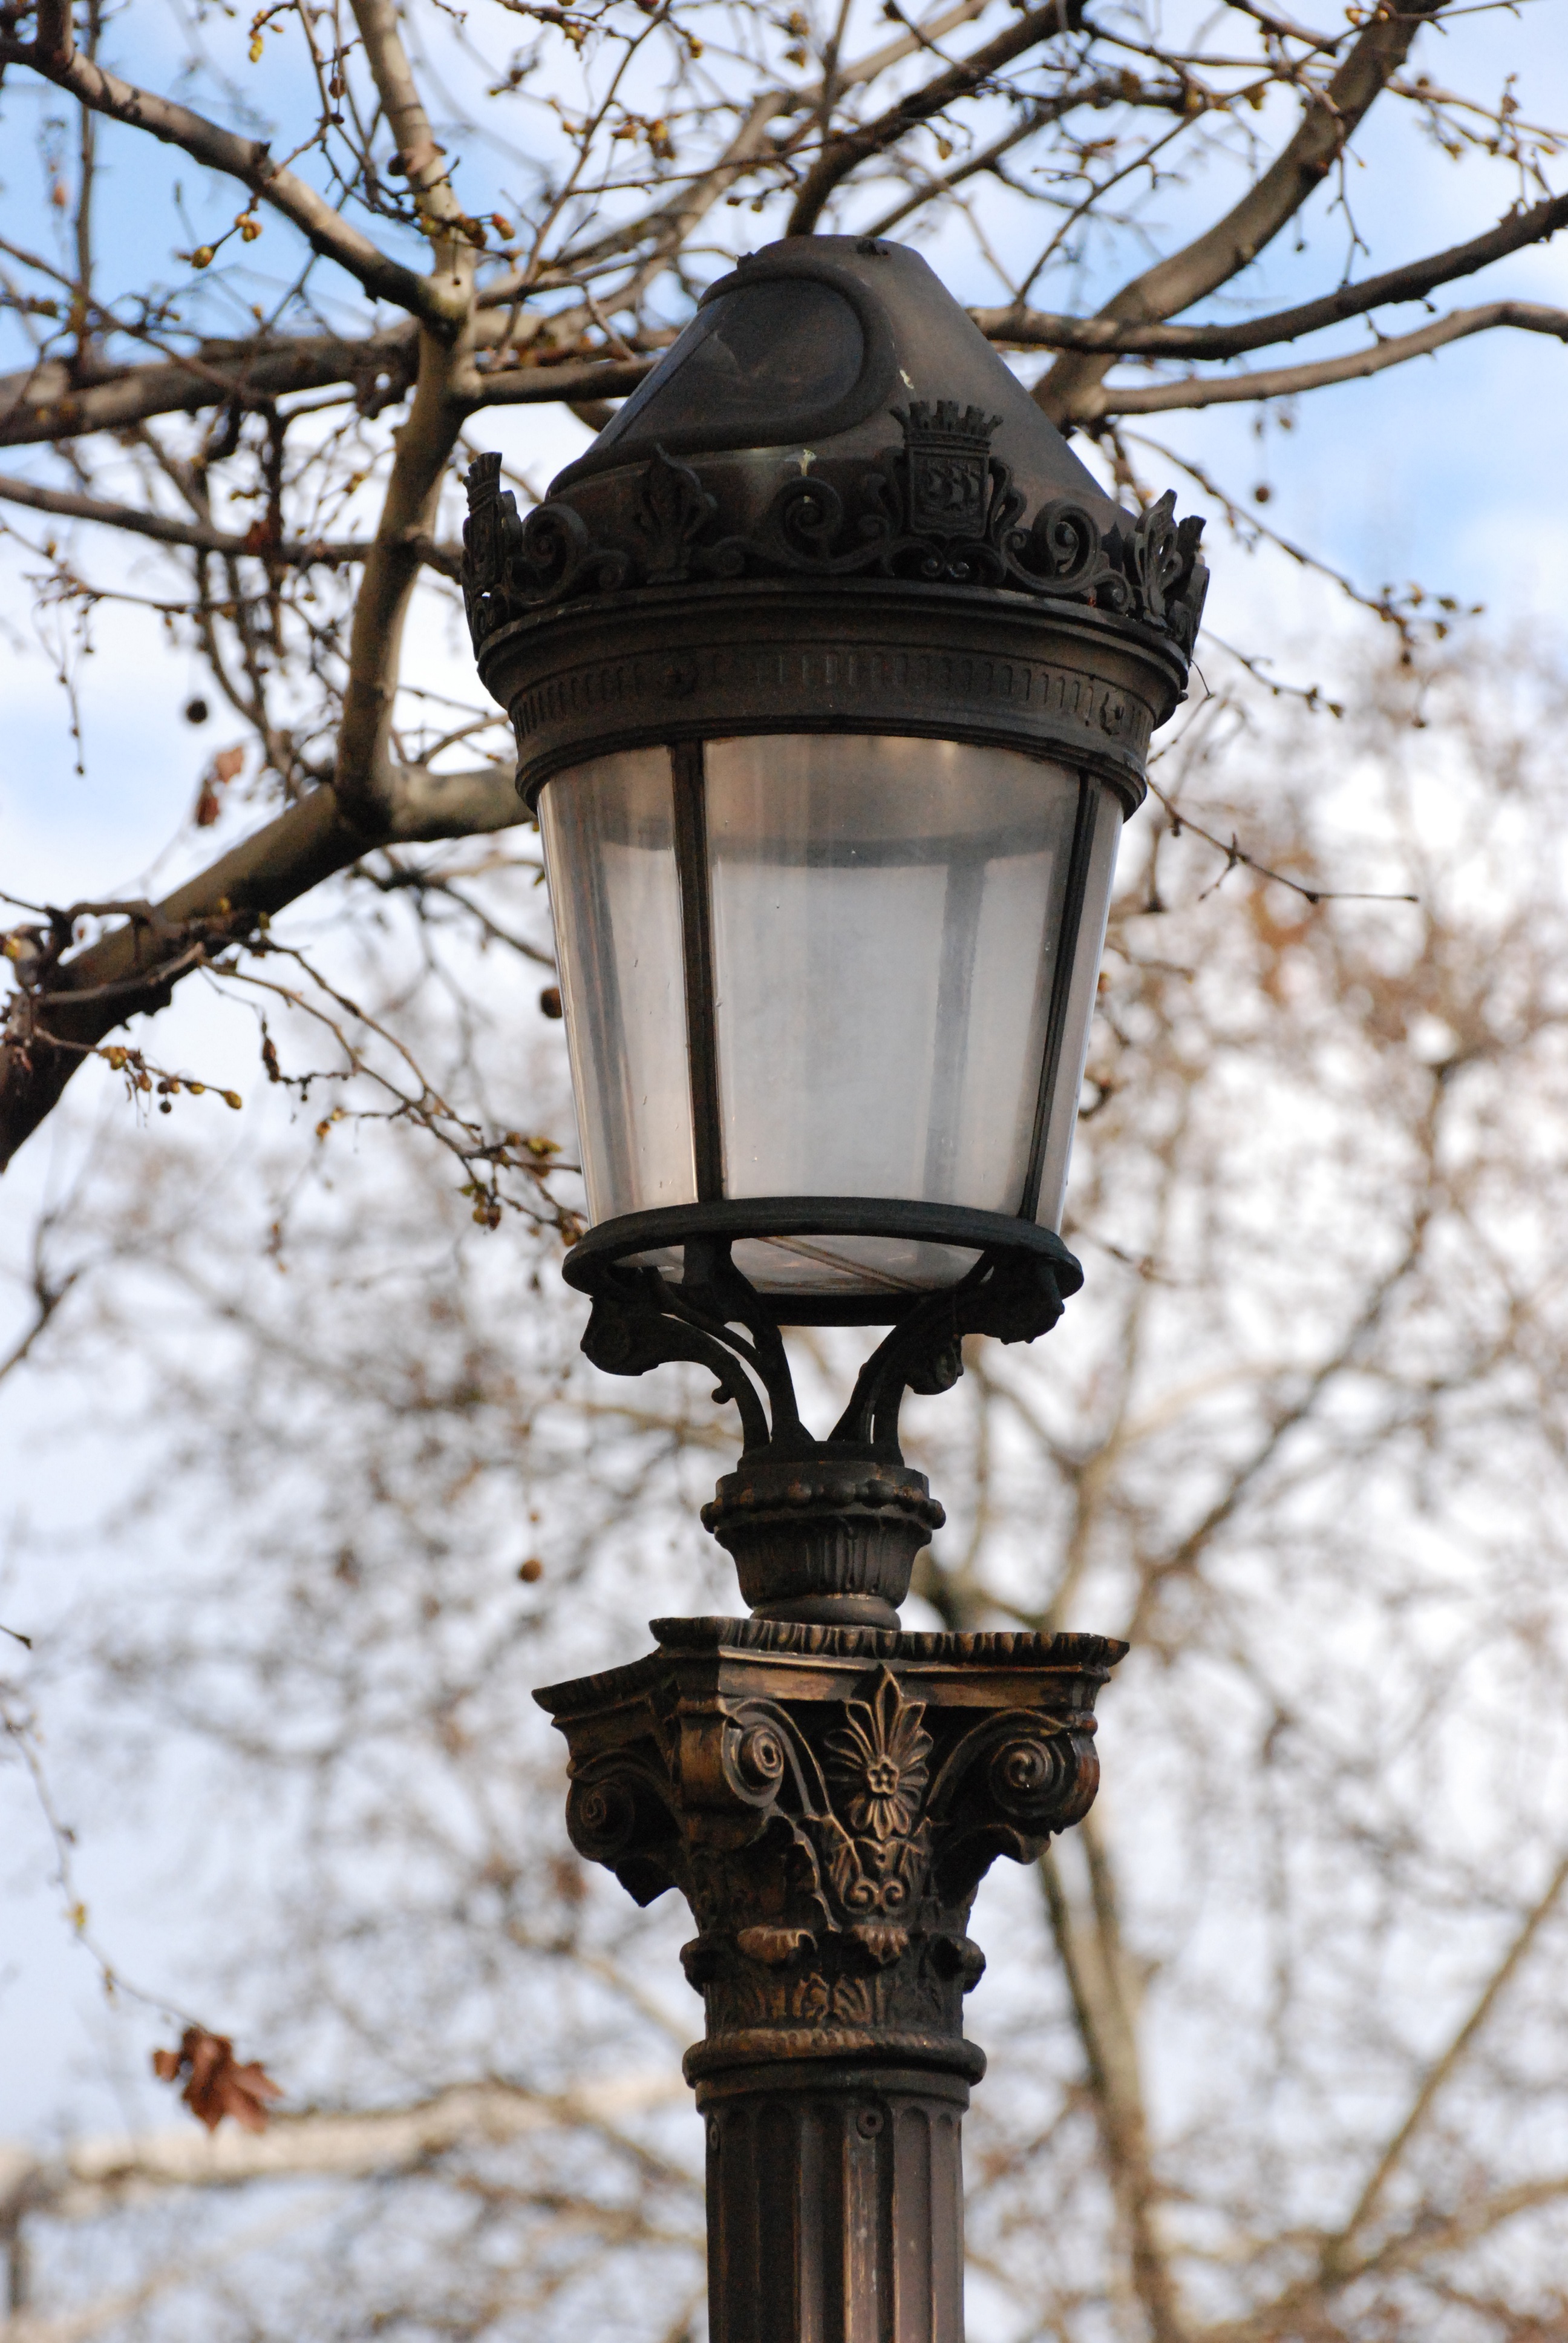
branch, winter, street light, electricity, lighting, light fixture, luminaire